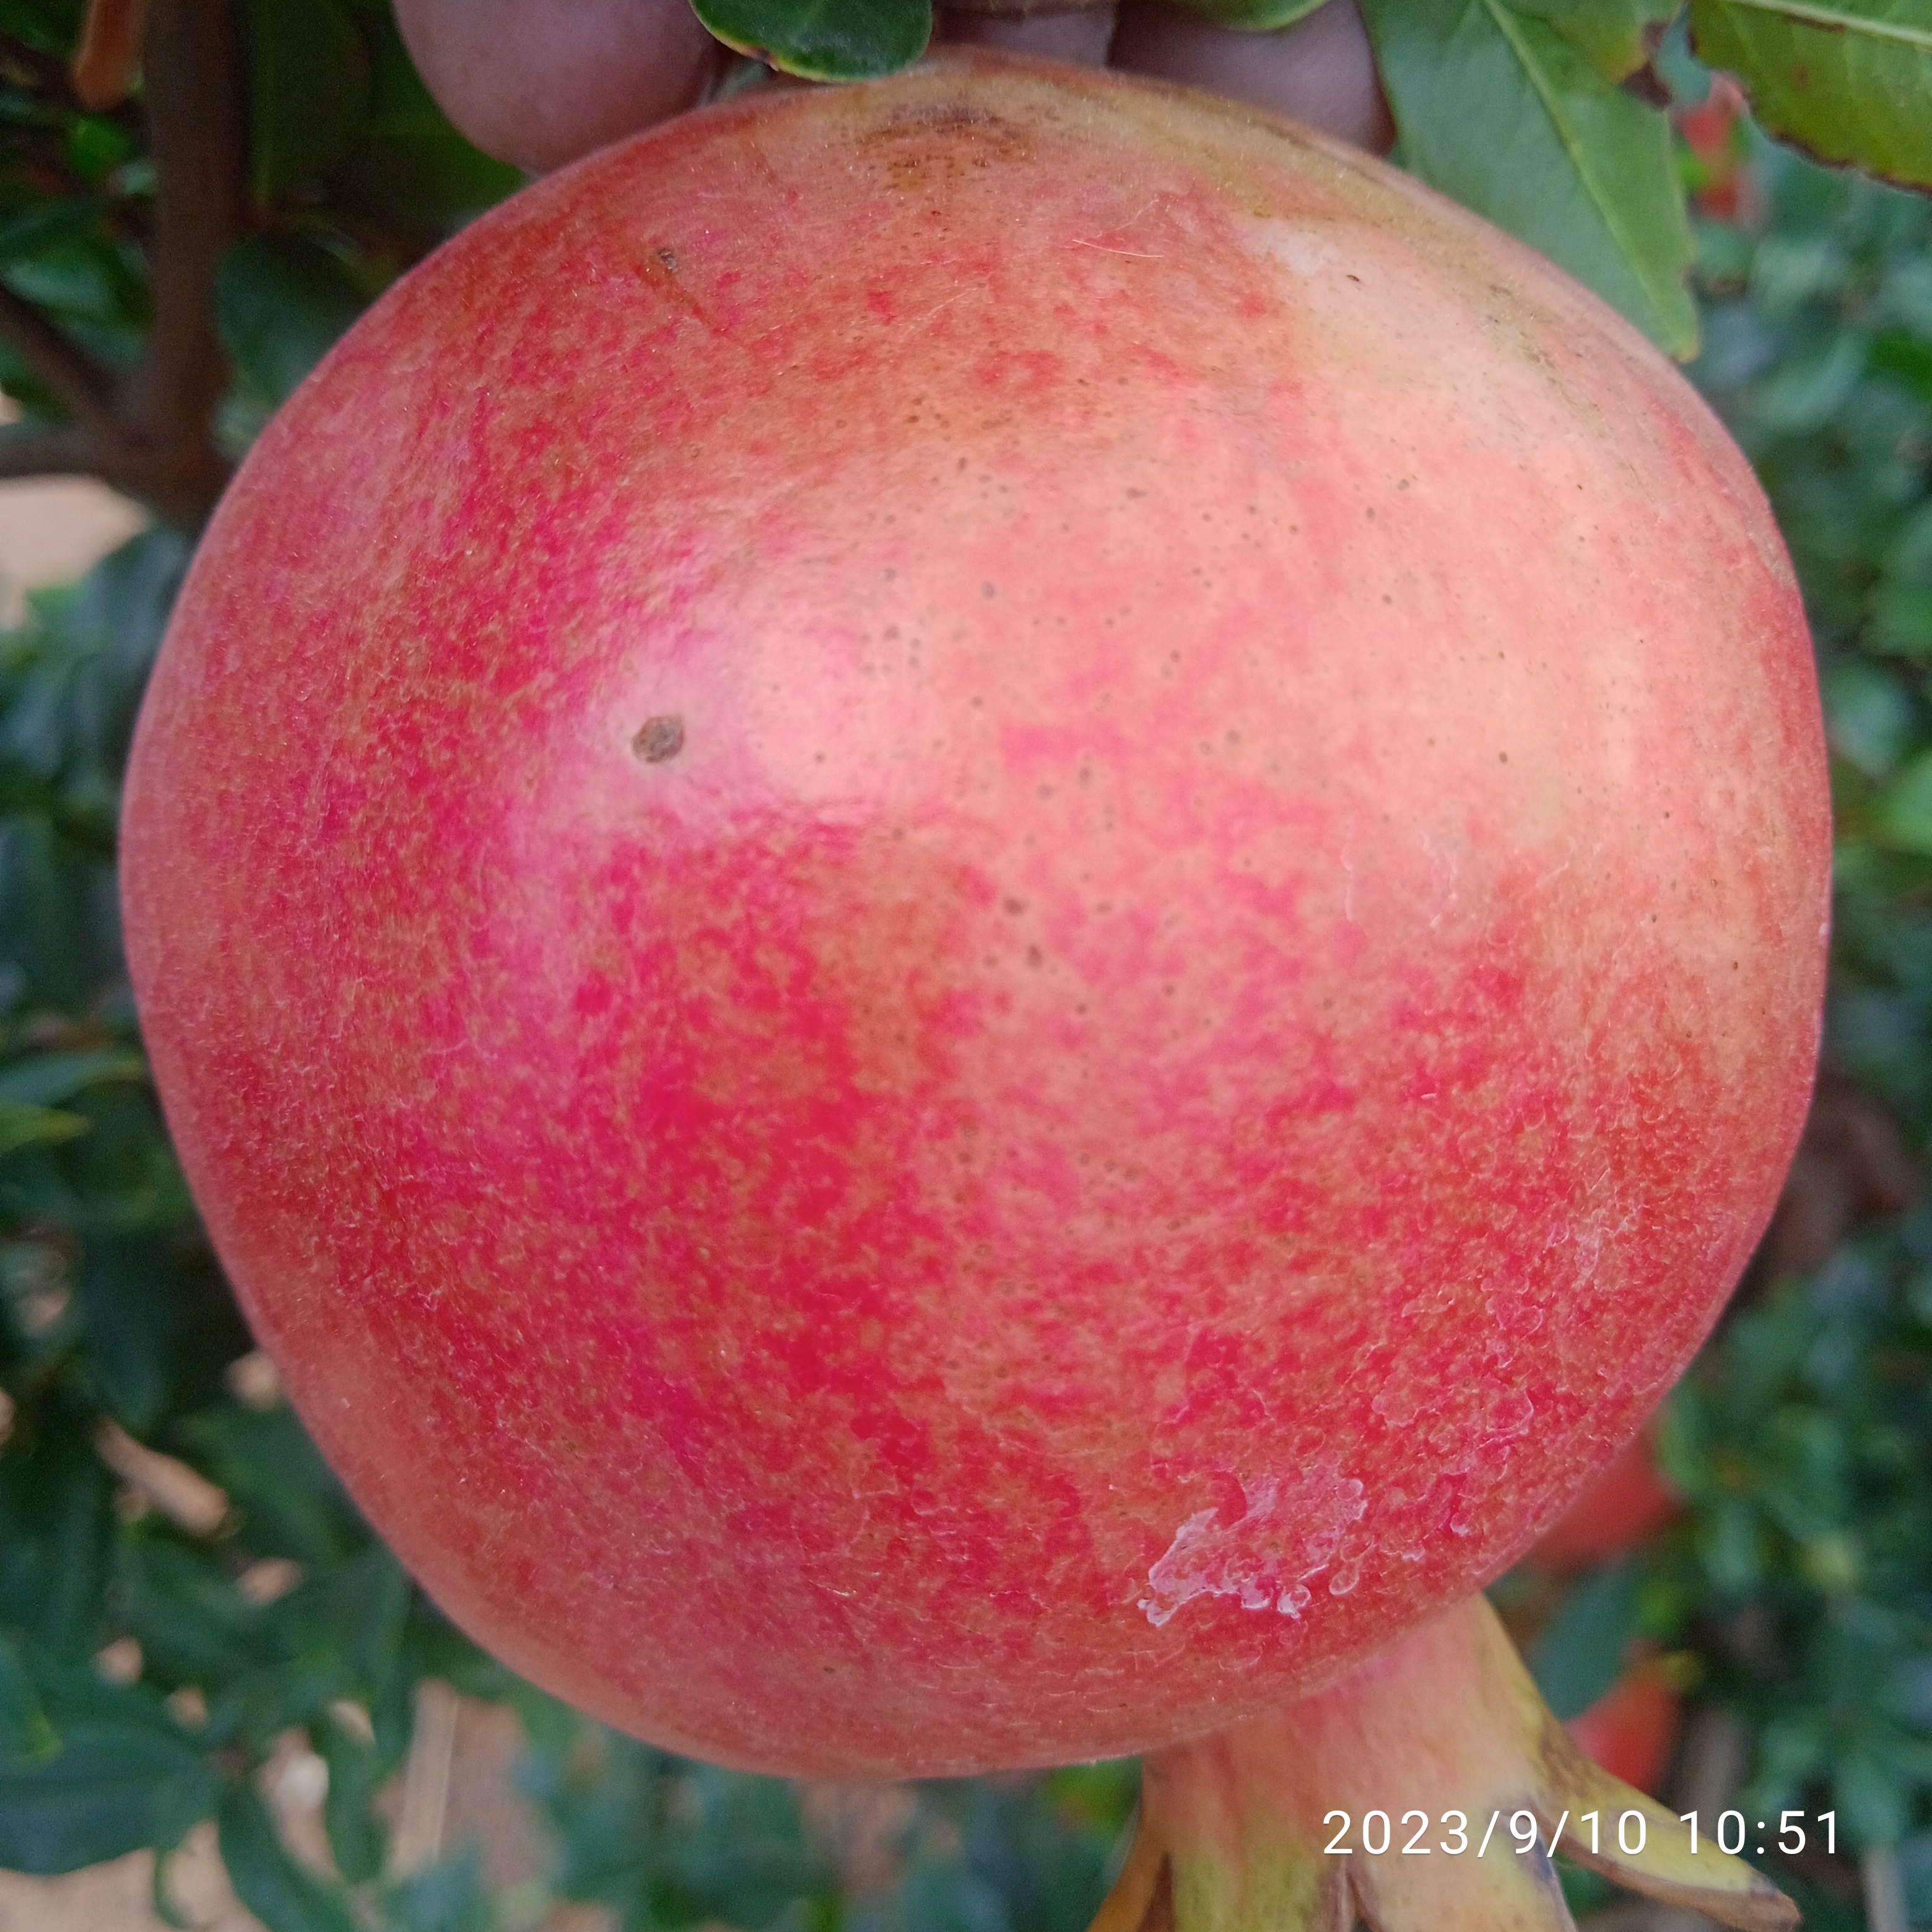
Label: Healthy